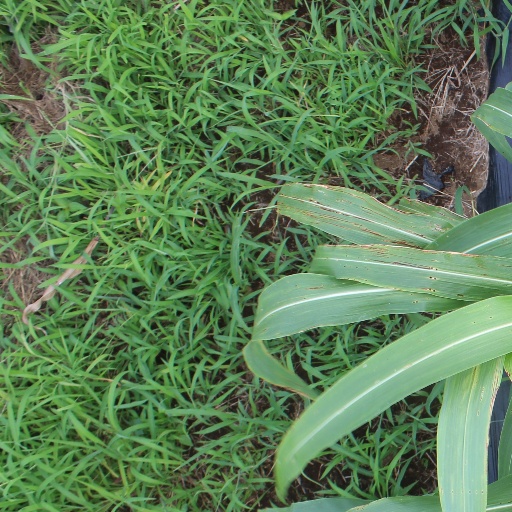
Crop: sorghum